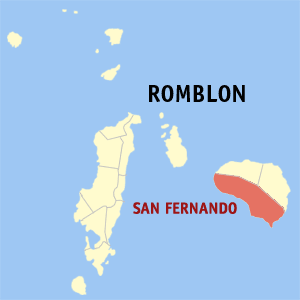
San Fernando est une localité de la province de Romblon, aux Philippines. En 2015, elle compte 23 271 habitants.